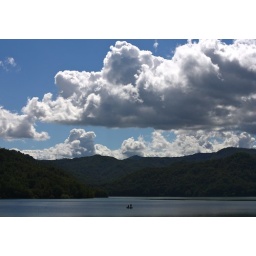
small boat under a big sky